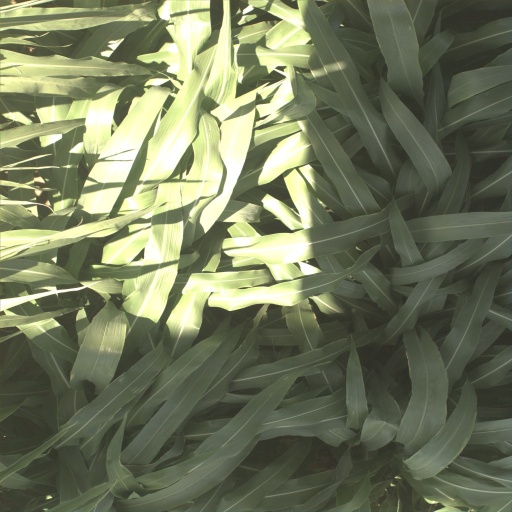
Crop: sorghum